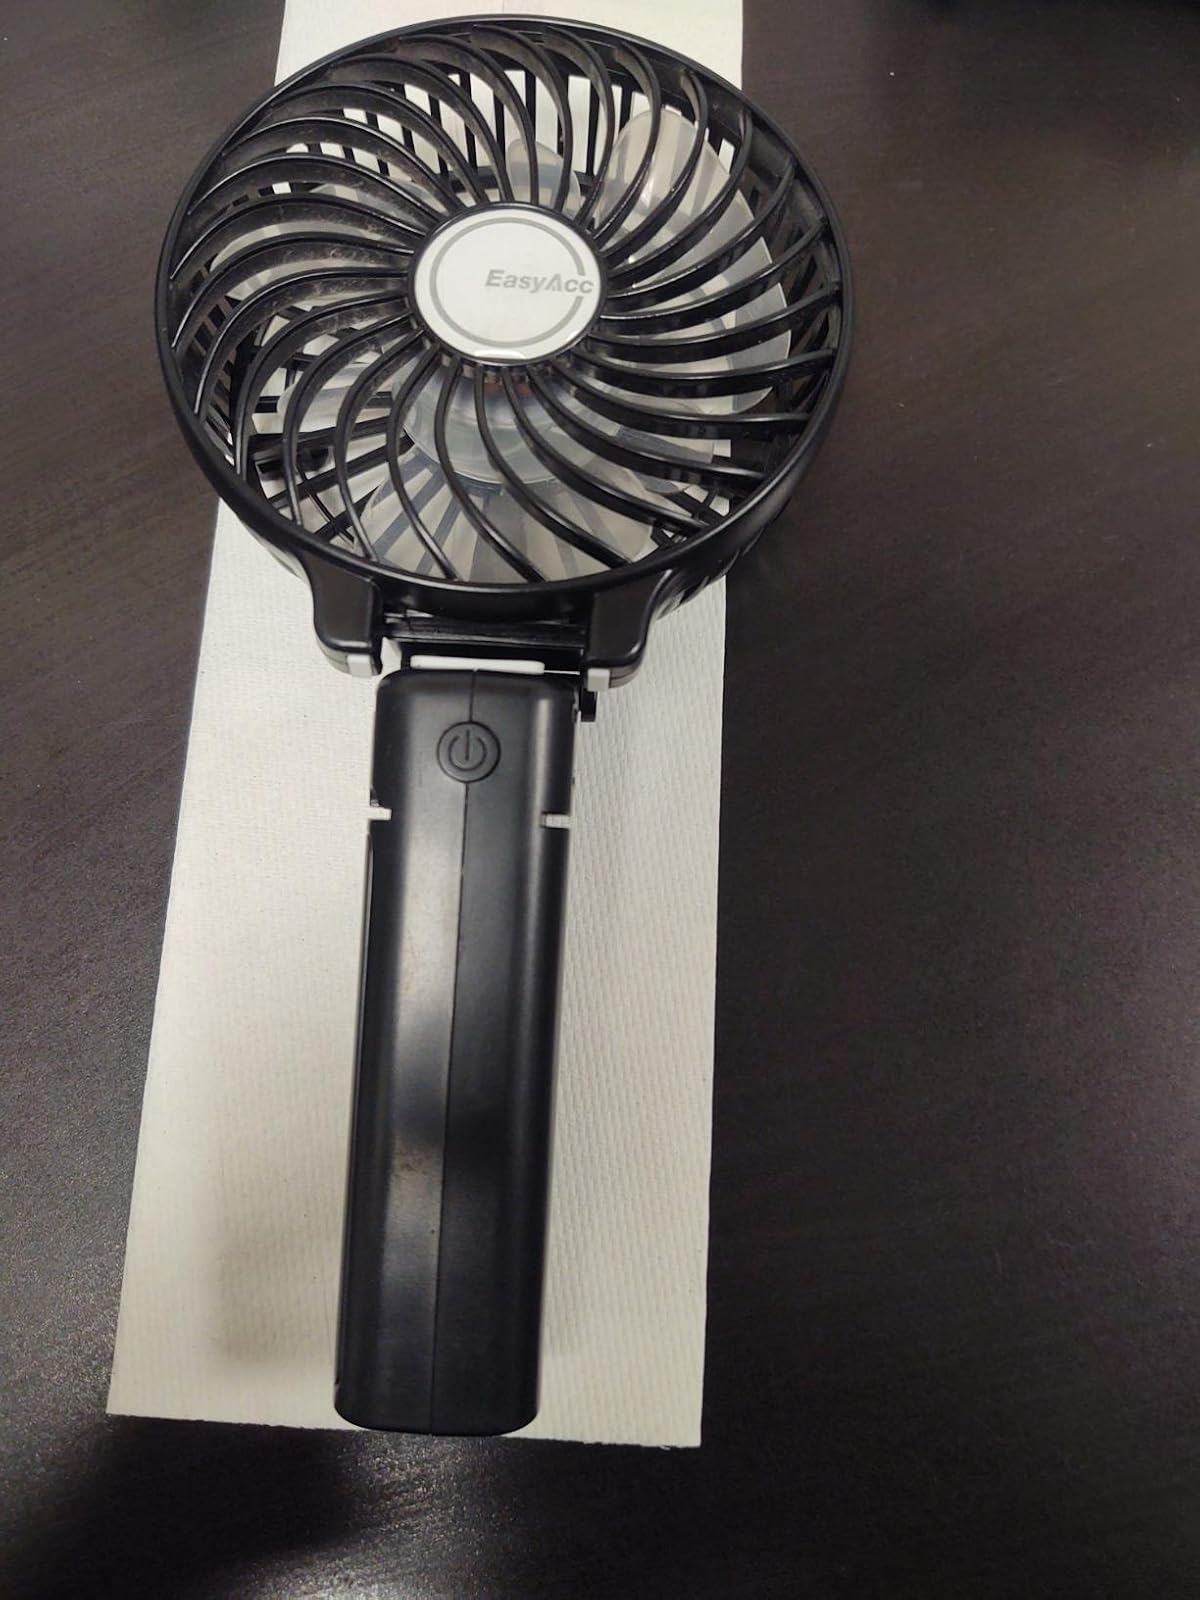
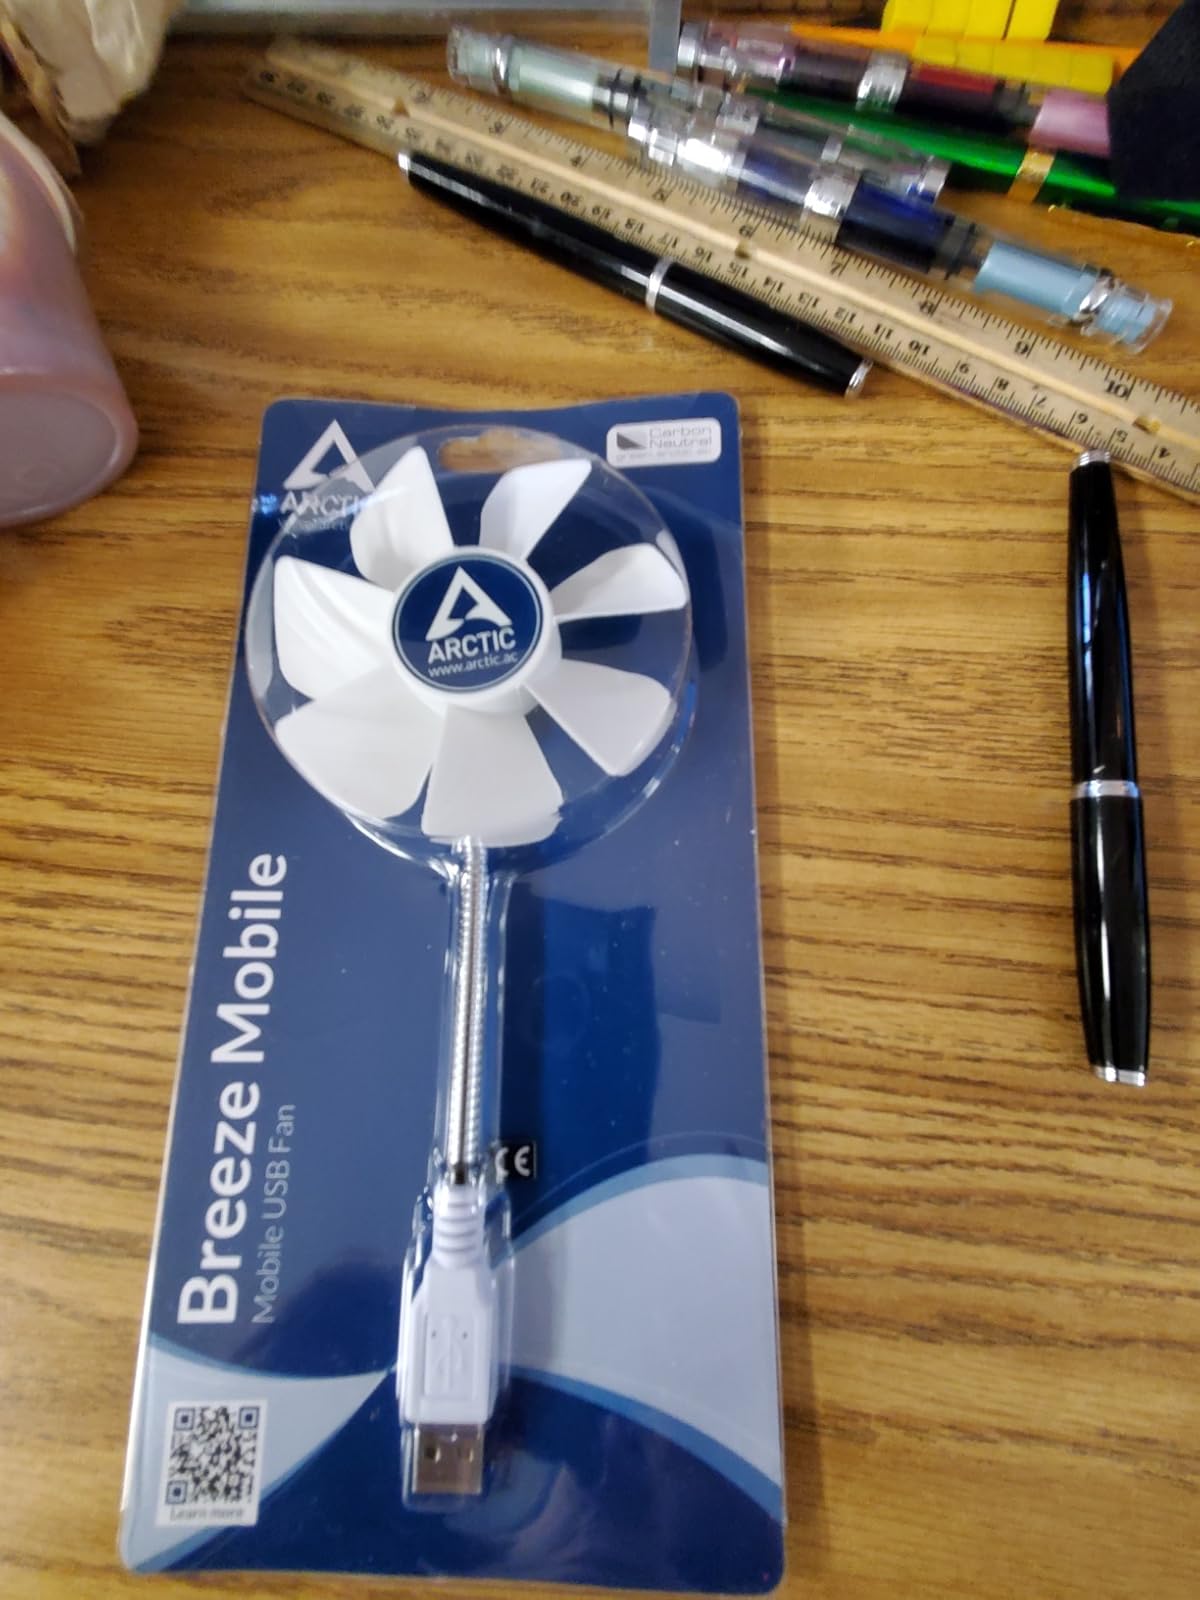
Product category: fan
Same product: no